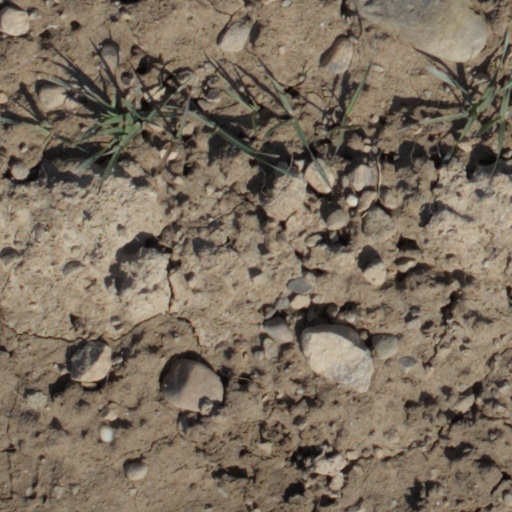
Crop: wheat